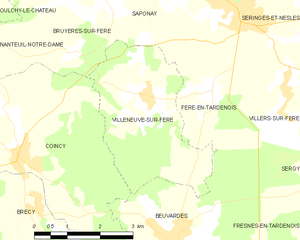
Carte des communes françaises: Villeneuve-sur-Fère